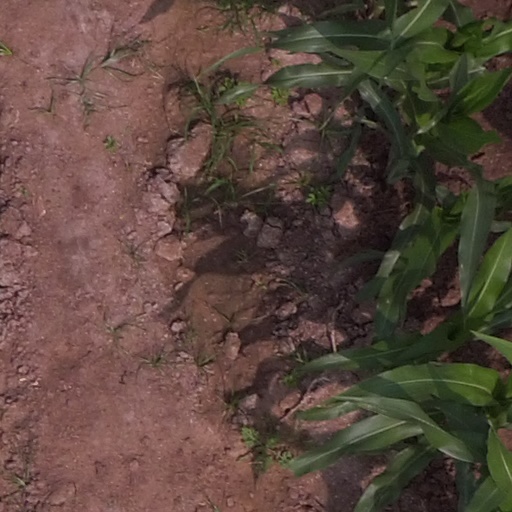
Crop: maize; corn